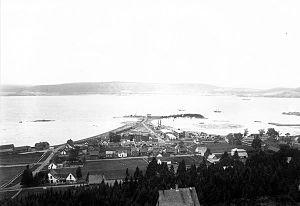
Dalhousie est une ville canadienne de la province du Nouveau-Brunswick située dans le comté de Restigouche. Elle ne doit pas être confondue avec la paroisse de Dalhousie qui est située juste à l'ouest et au sud.